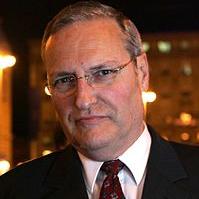
Age: 58